Jean Laurent (photographer)

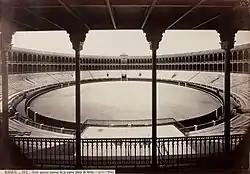
Madrid, "Plaza de toros" (1874)

In 1866, together with the Spanish photographer , he patented which produced positives, rather than the negatives produced by the albumen print process. The paper enjoyed some popularity in Spain and France, but was never widely used.